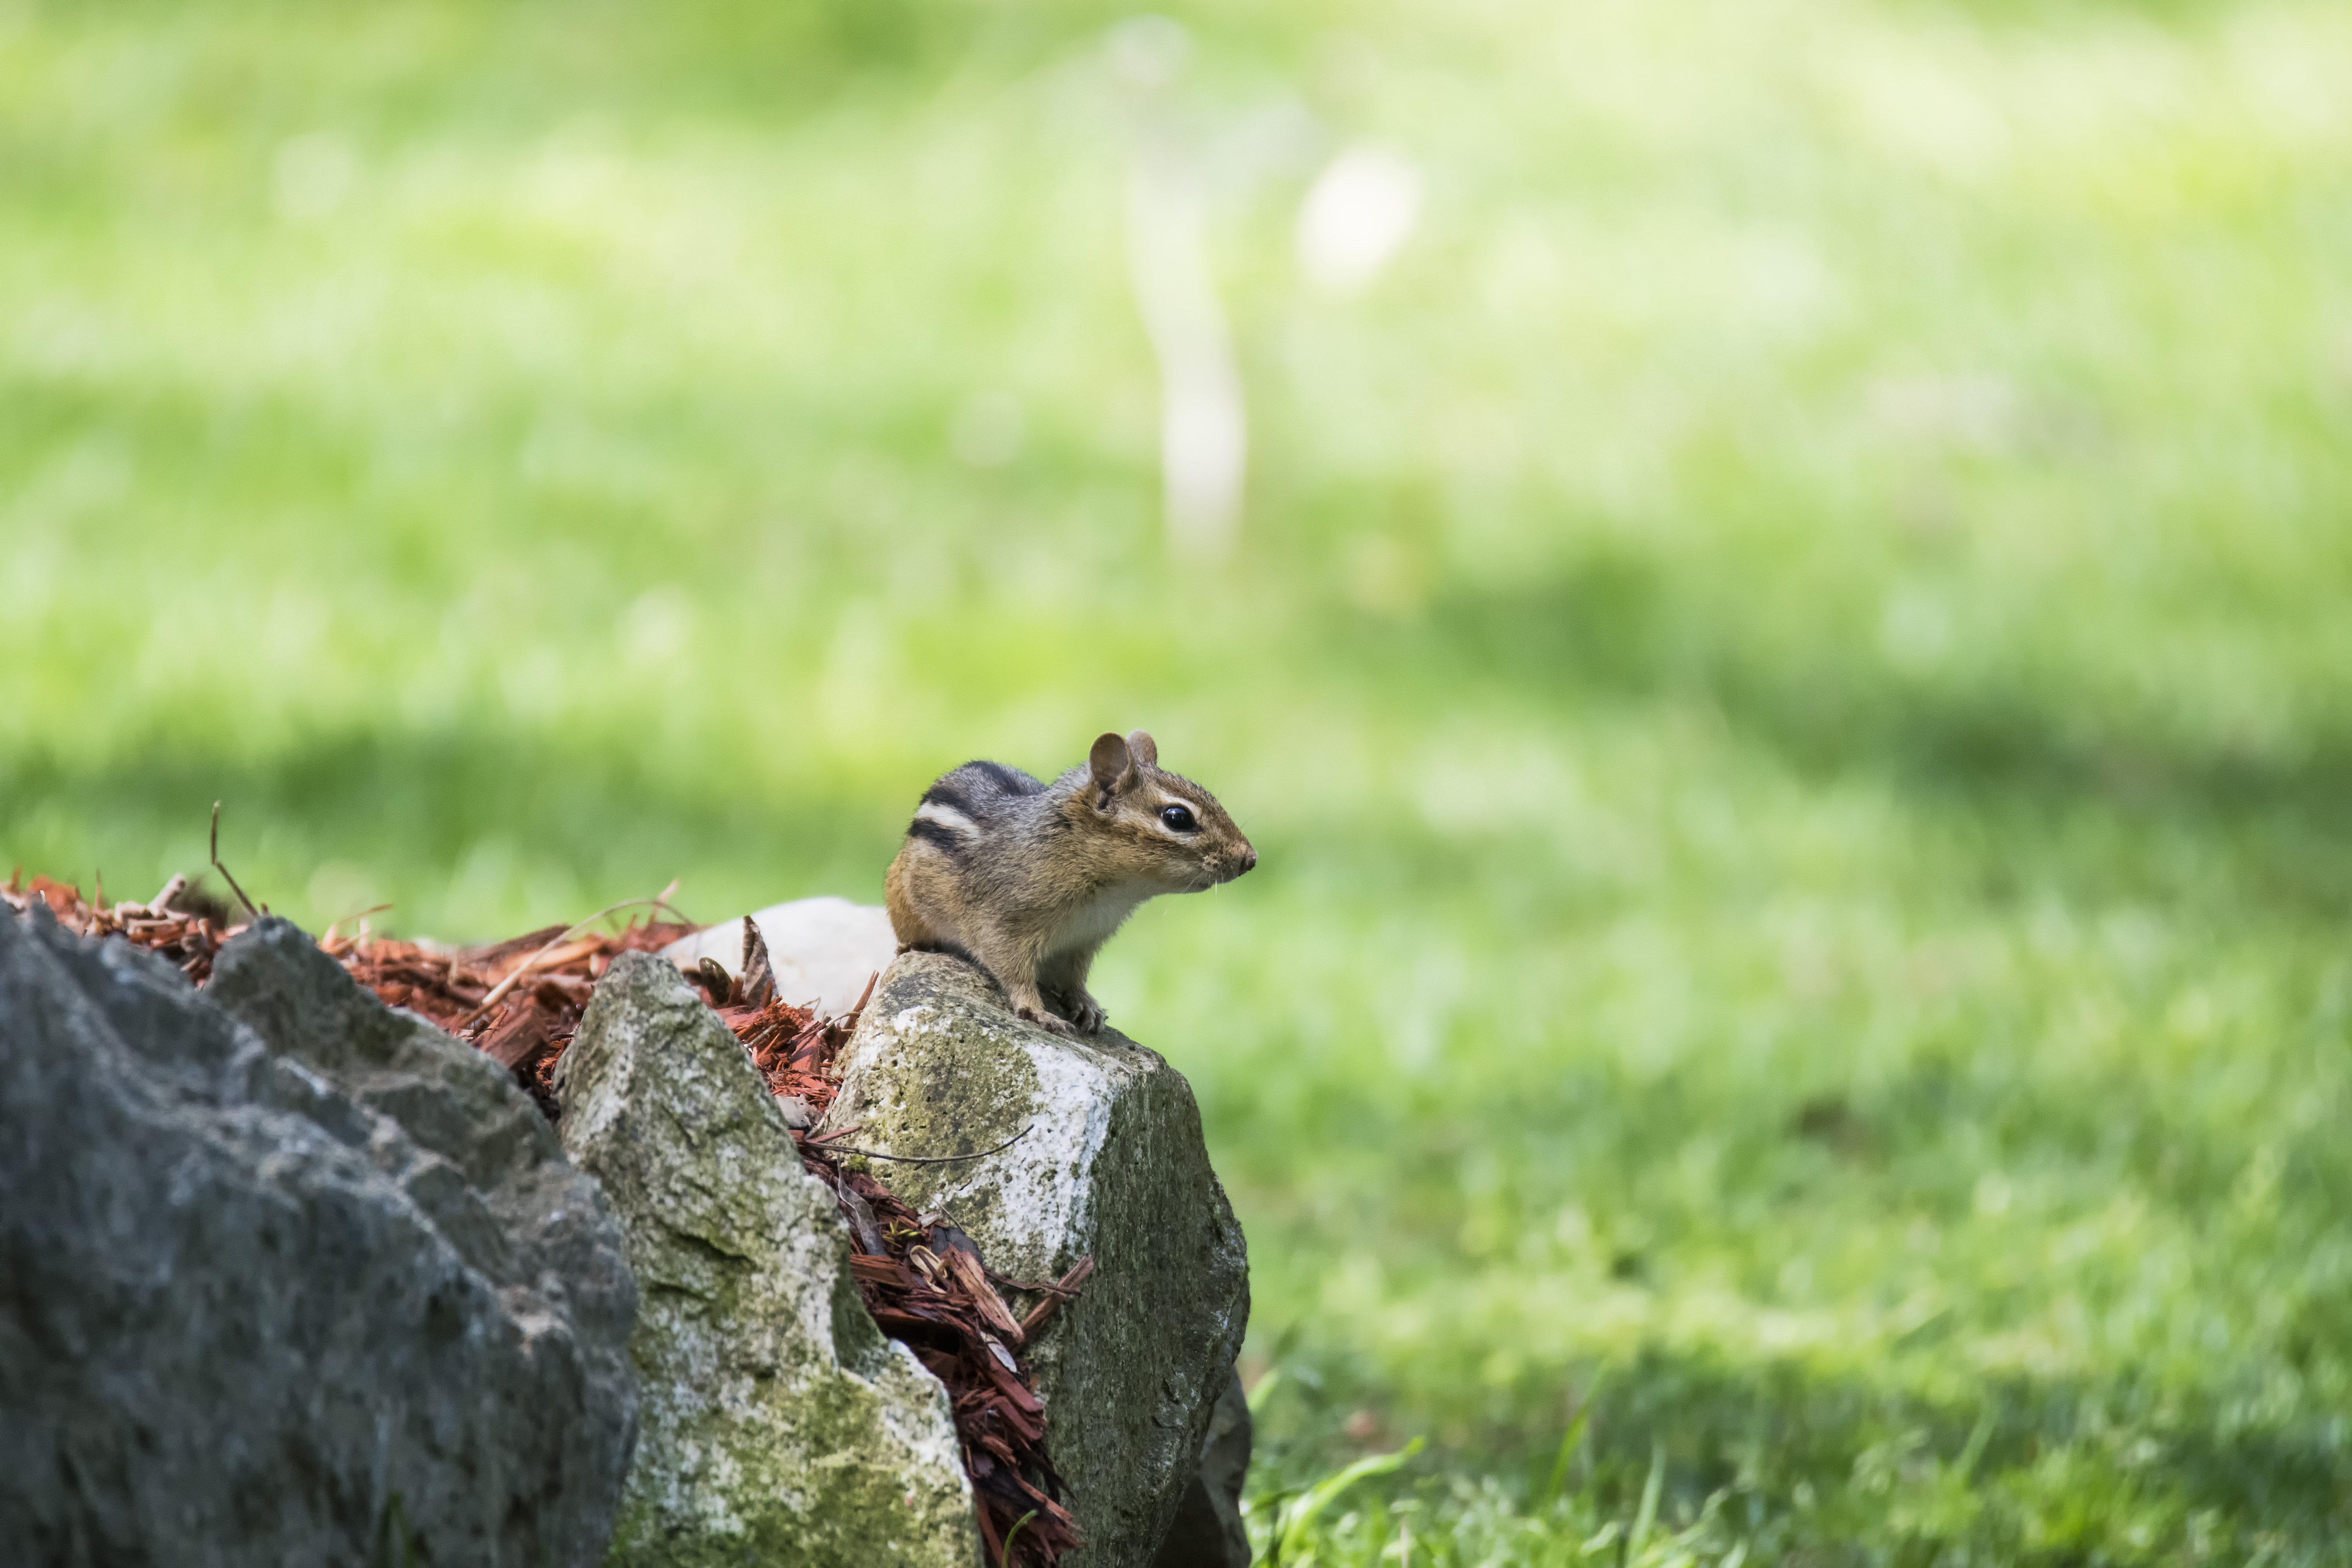
nature, grass, bird, wildlife, green, squirrel, fauna, canada, vertebrate, chipmunk, quebec, sherbrooke, tamia, perching bird